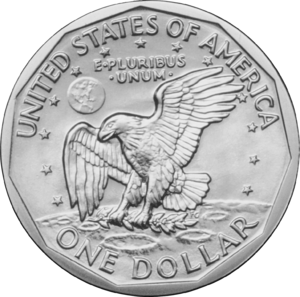
Les pièces de monnaie des États-Unis désignent les pièces de monnaie ayant cours légal sur le territoire des États-Unis.